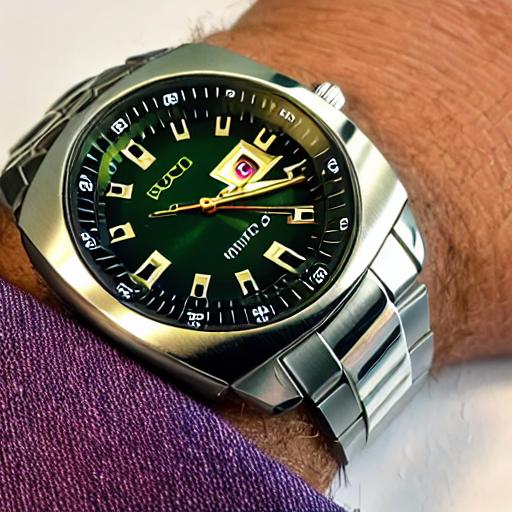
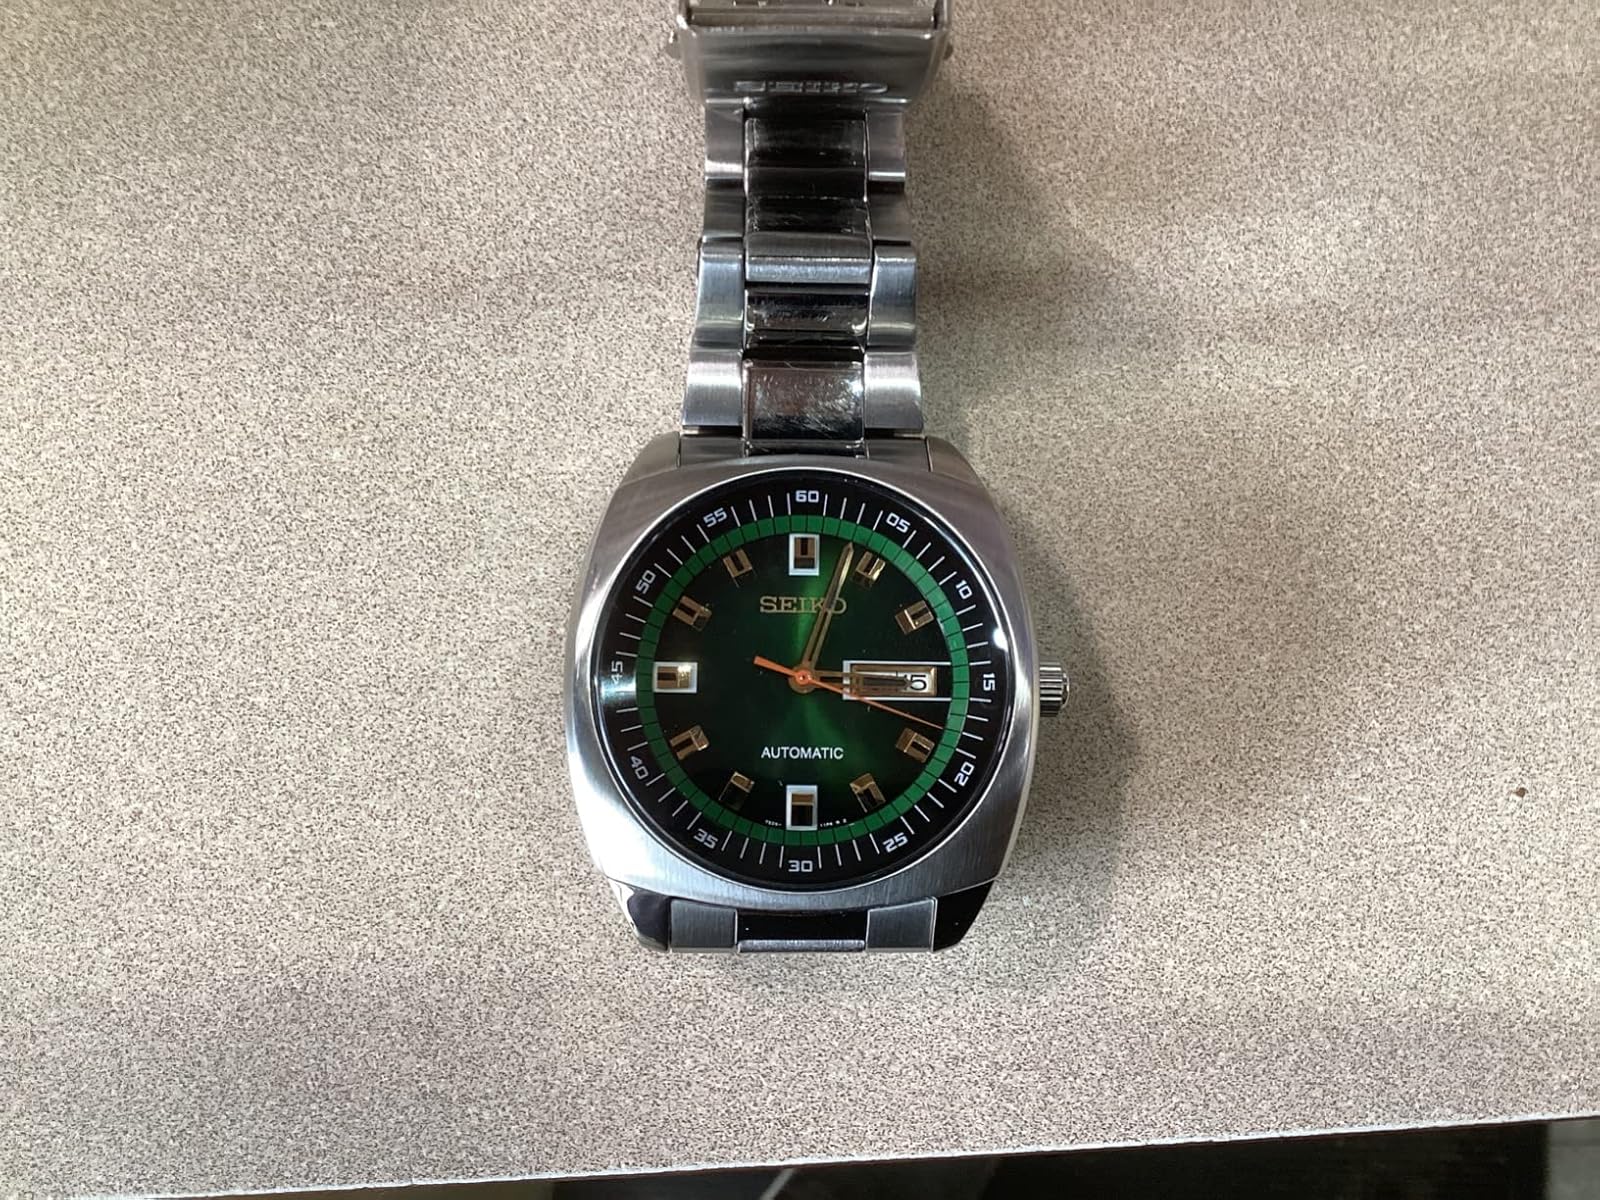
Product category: accessories_watch
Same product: no